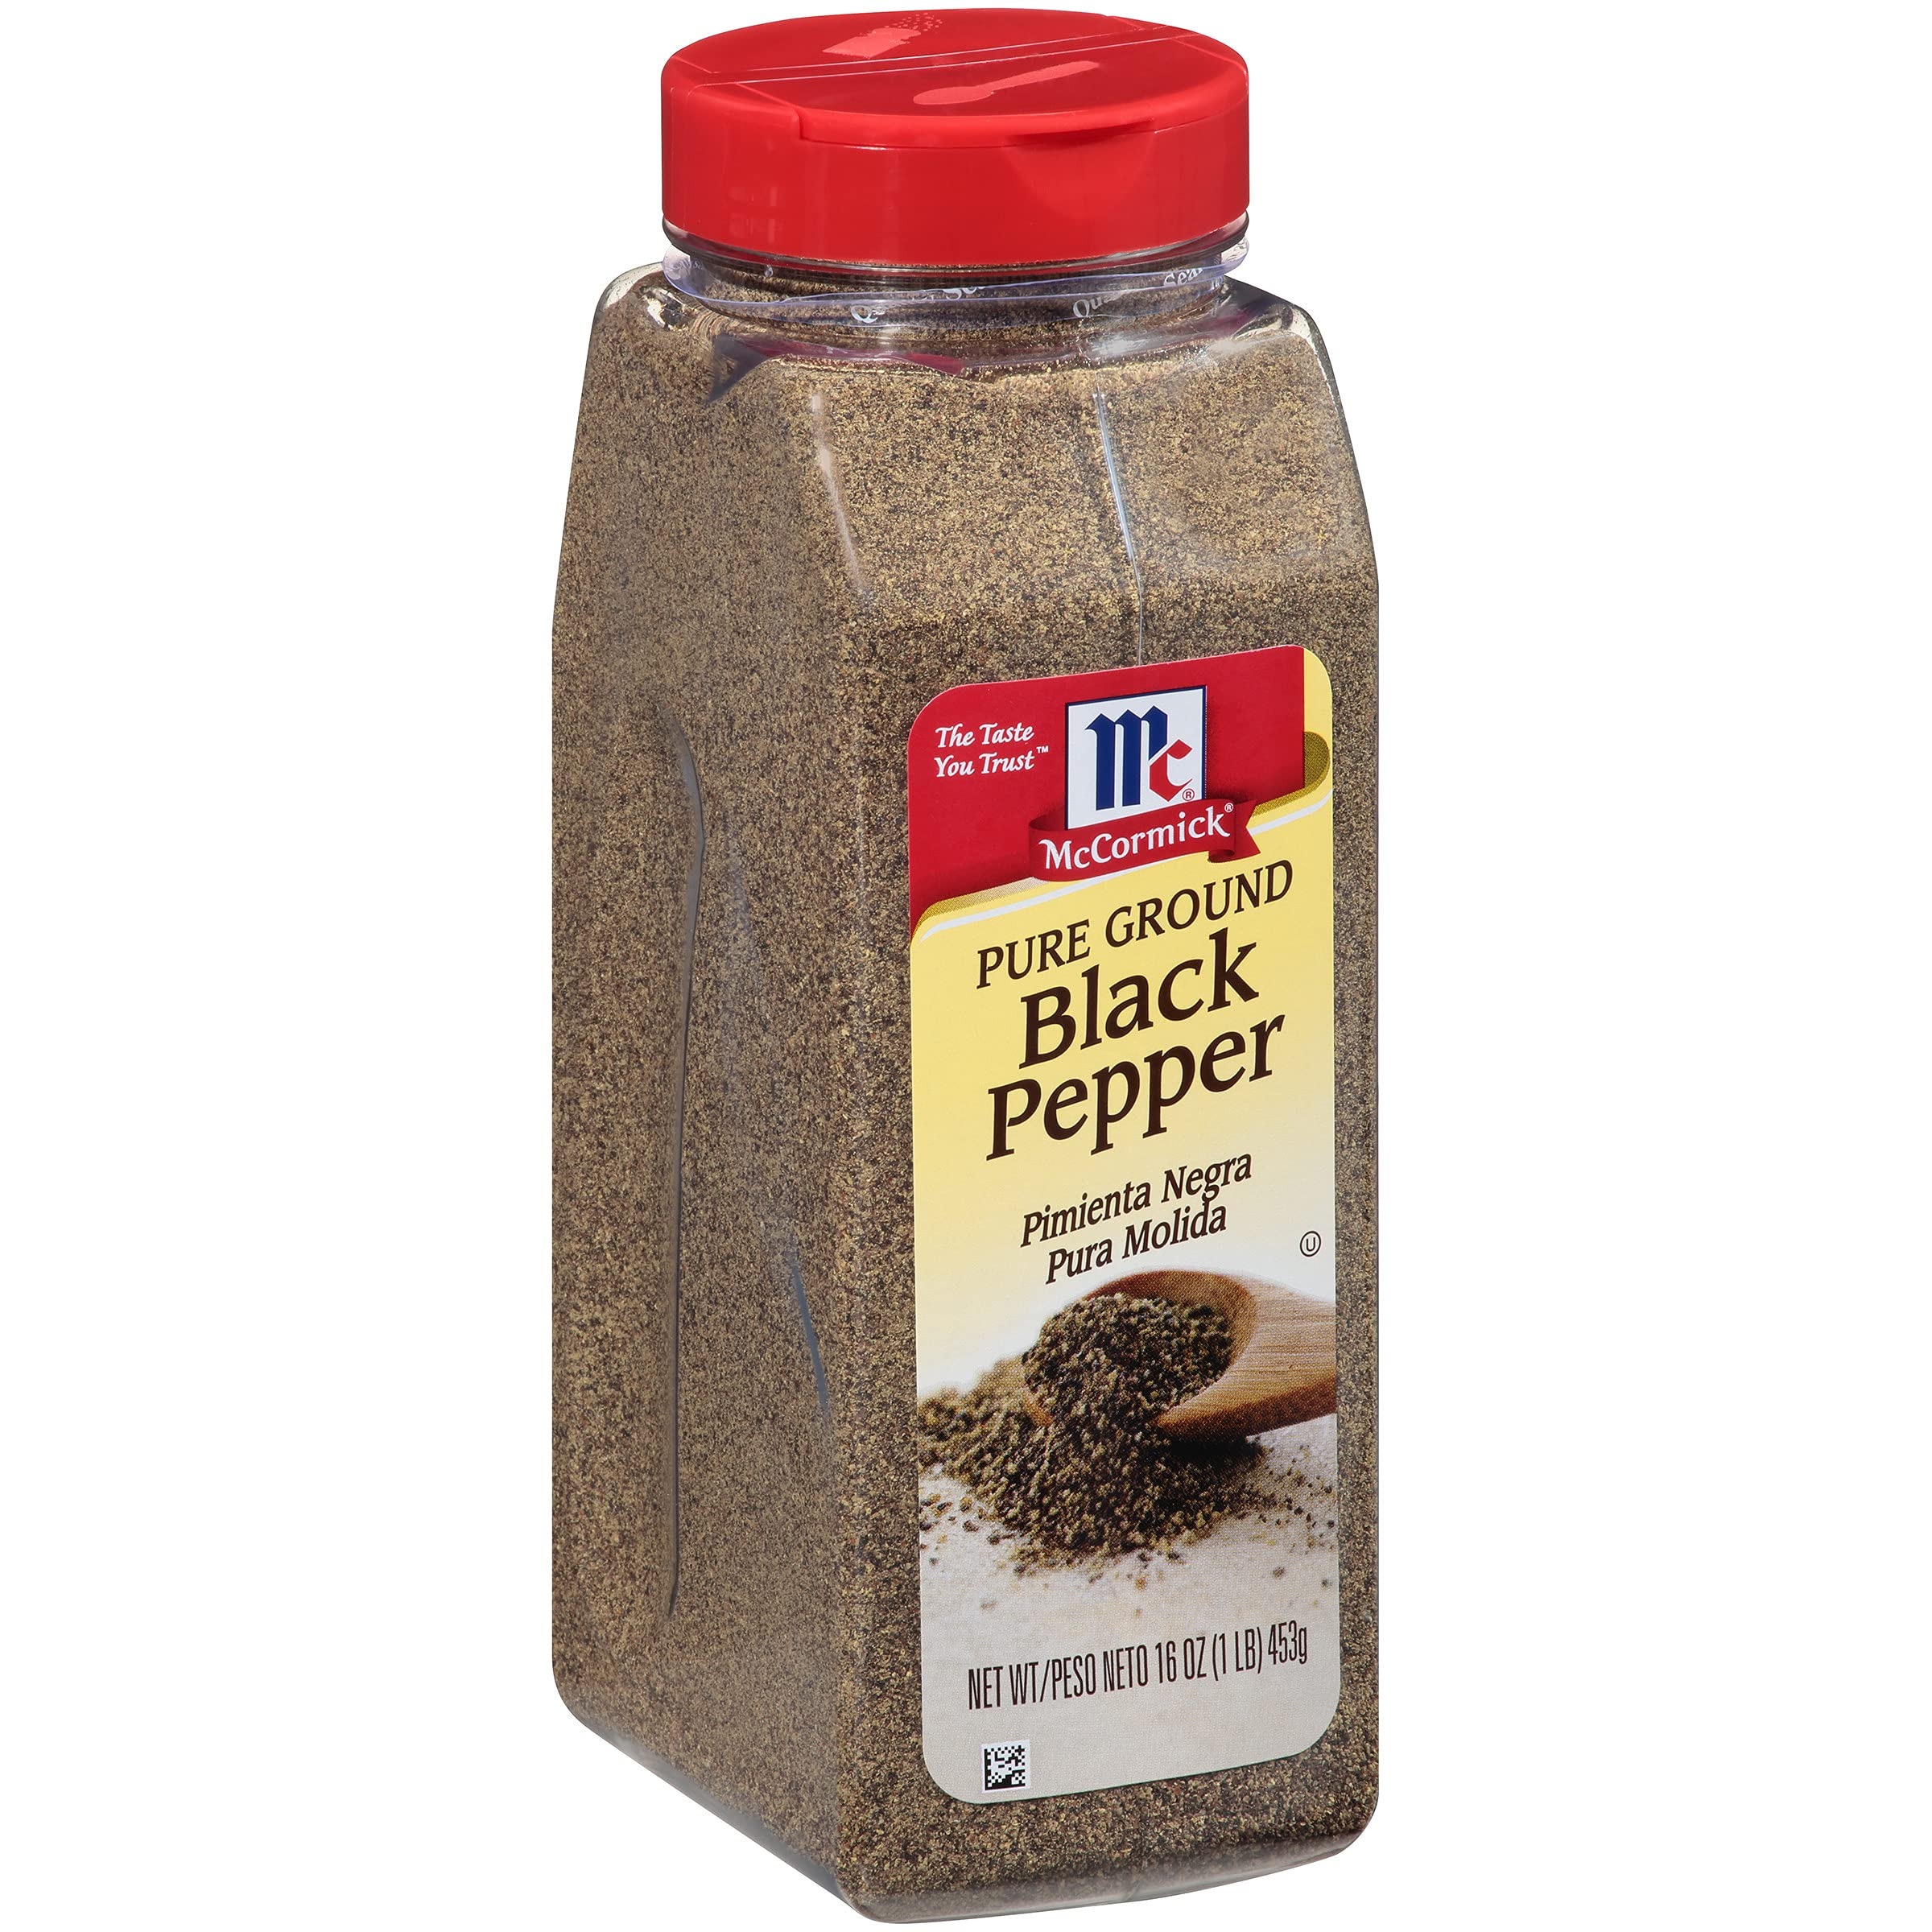
Item Name: McCormick Pure Ground Black Pepper, 16 oz
Bullet Point 1: McCormick Pure Ground Black Pepper delivers a sharp aroma & earthy heat
Bullet Point 2: Always from premium, hand-harvested pepper
Bullet Point 3: Pantry staple for seasoning in the kitchen and at the table
Bullet Point 4: Blend into soups and stews
Bullet Point 5: Livens up salads, vegetables, pasta, rice or potatoes
Value: 16.0
Unit: Ounce

Price: 7.49